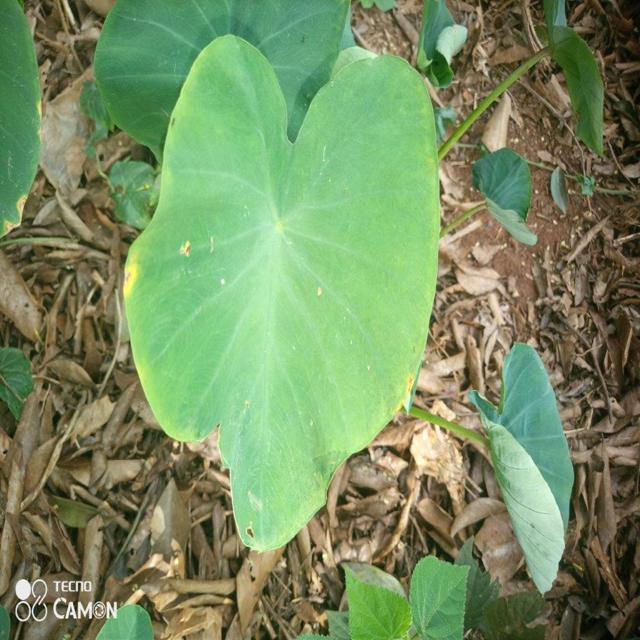
Label: Healthy